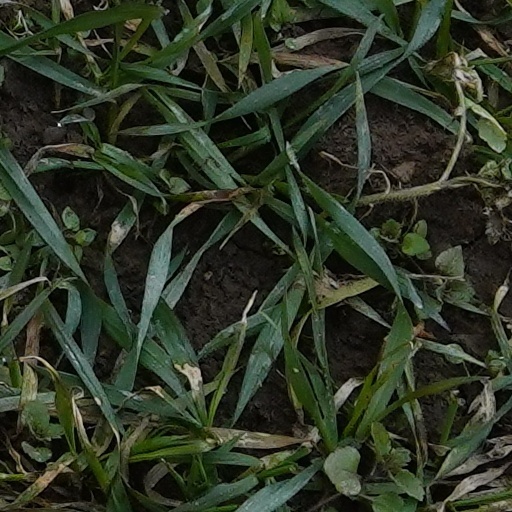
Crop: wheat